Mae Whitman

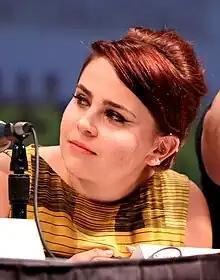

In 2009, Whitman landed a regular role in NBC's version of the Ron Howard classic "Parenthood", which premiered in 2010. She played Amber Holt, "a rebellious and willful teen whose only interest at present is her wannabe rock star boyfriend." Whitman played evil ex Roxy Richter in Edgar Wright's "Scott Pilgrim vs. the World", a film adaptation of the Bryan Lee O'Malley indie comic series "Scott Pilgrim", which also starred her former "Arrested Development" co-star Michael Cera in the title role. Whitman appeared on "Family Guy" in 2010. She had a large role in the 2012 film "The Perks of Being a Wallflower" opposite Logan Lerman, Emma Watson and Ezra Miller.